Procalcitonin

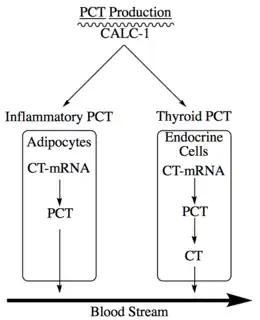

PCT is a member of the calcitonin (CT) superfamily of peptides. It is a peptide of 116 amino acids with an approximate molecular weight of 14.5 kDa, and its structure can be divided into three sections (see Figure 1): amino terminus (represented by the ball and stick model in Figure 1), immature calcitonin (shown in Figure 1 from PDB as the crystal structure of procalcitonin is not yet available), and calcitonin carboxyl-terminus peptide 1. Under normal physiological conditions, active CT is produced and secreted in the C-cells of the thyroid gland after proteolytic cleavage of PCT, meaning, in a healthy individual, that PCT levels in circulation are very low (<.05 ng/mL). The pathway for production of PCT under normal and inflammatory conditions are shown in Figure 2. During inflammation, LPS, microbial toxin, and inflammatory mediators, such as IL-6 or TNF-α, induce the CALC-1 gene in adipocytes, but PCT never gets cleaved to produce CT. In a healthy individual, PCT in endocrine cells is produced by CALC-1 by elevated calcium levels, glucocorticoids, CGRP, glucagon, or gastrin, and is cleaved to form CT, which is released to the blood.